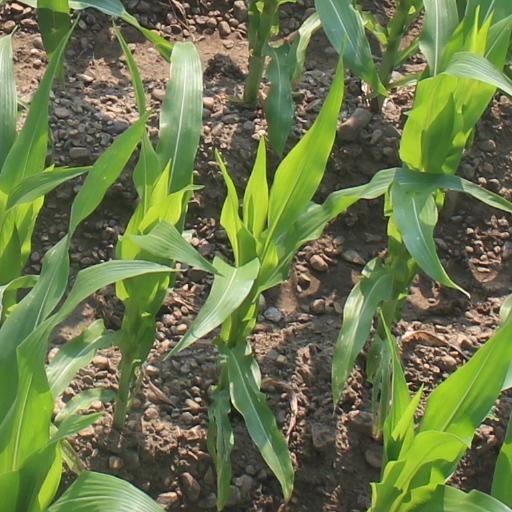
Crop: maize; corn